Pierre-Félix Lagrange

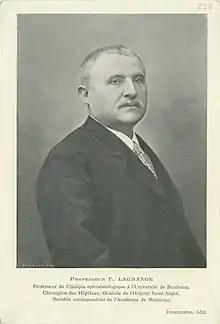
Pierre-Félix Lagrange

Pierre-Félix Lagrange (22 January 1857 – 22 April 1928) was a French ophthalmologist.